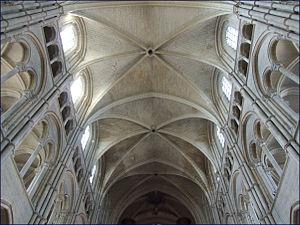
La croisée d'ogives est un facteur déterminant de l'essor de l'architecture gothique. Développée à partir de la fin du XIᵉ siècle, elle constitue une structure d'arcs en plein-cintre puis brisés en voussoirs de pierre se rejoignant sur une clef au centre des diagonales d'une travée carrée, barlongue ou d'un hexagone puis couvert par un remplissage de voutains légers posés sur les nervures. Cette technique permet de reporter le poids et les poussées de la voûte aux pieds des arcs sur des sommiers contrebutés par des arcs boutants. Sa mise en œuvre limite les travaux de coffrage aux arcs mais son équilibrage est plus complexe et sa fragilité impose une couverture. Cette innovation donne la liberté d'utiliser l'espace entre les arcs pour y installer de larges baies et créer une architecture de lumière et d'élan vers le ciel.
Liste chronologique d'inventions françaises.
Une voûte d'ogive, plus correctement dite voûte sur croisée d'ogives, est un élément architectural en forme d'arc diagonal de renfort bandé sous la voûte gothique, dont il facilite la construction et dont il reporte la poussée vers les angles, permettant d'ouvrir largement les murs latéraux. Élément fondamental dans l'architecture gothique, elle apparaît entre 1180 et 1220, et couvre d'abord les cathédrales d'Île-de-France. Elle découle de la voûte d'arêtes romane, que les maçons gothiques avaient renforcée en plus des doubleaux et des formerets, par deux arcs diagonaux appelés ogives. Celles-ci appareillées sous les arêtes, se croisent sous la clef de voûte, pour former la croisée d'ogives.